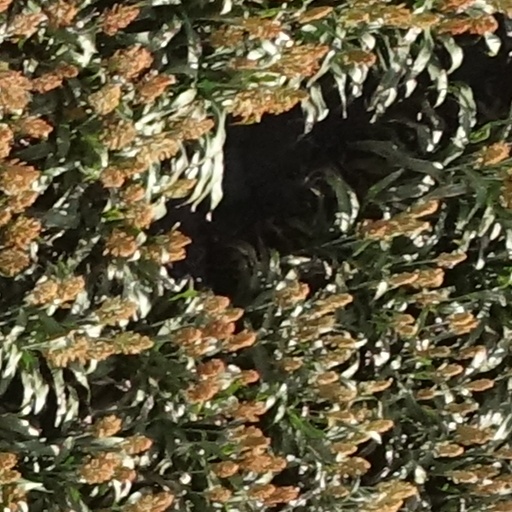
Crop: sorghum